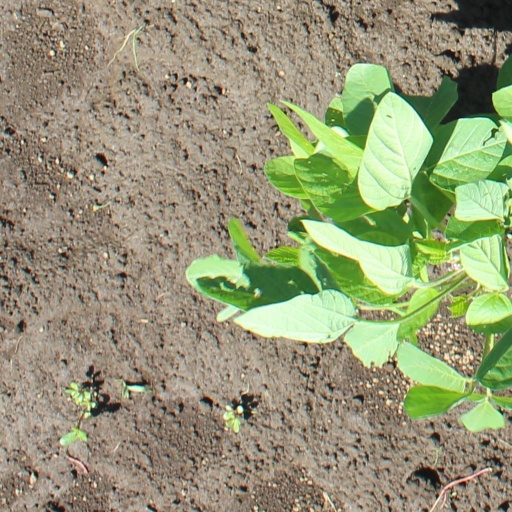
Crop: soybean